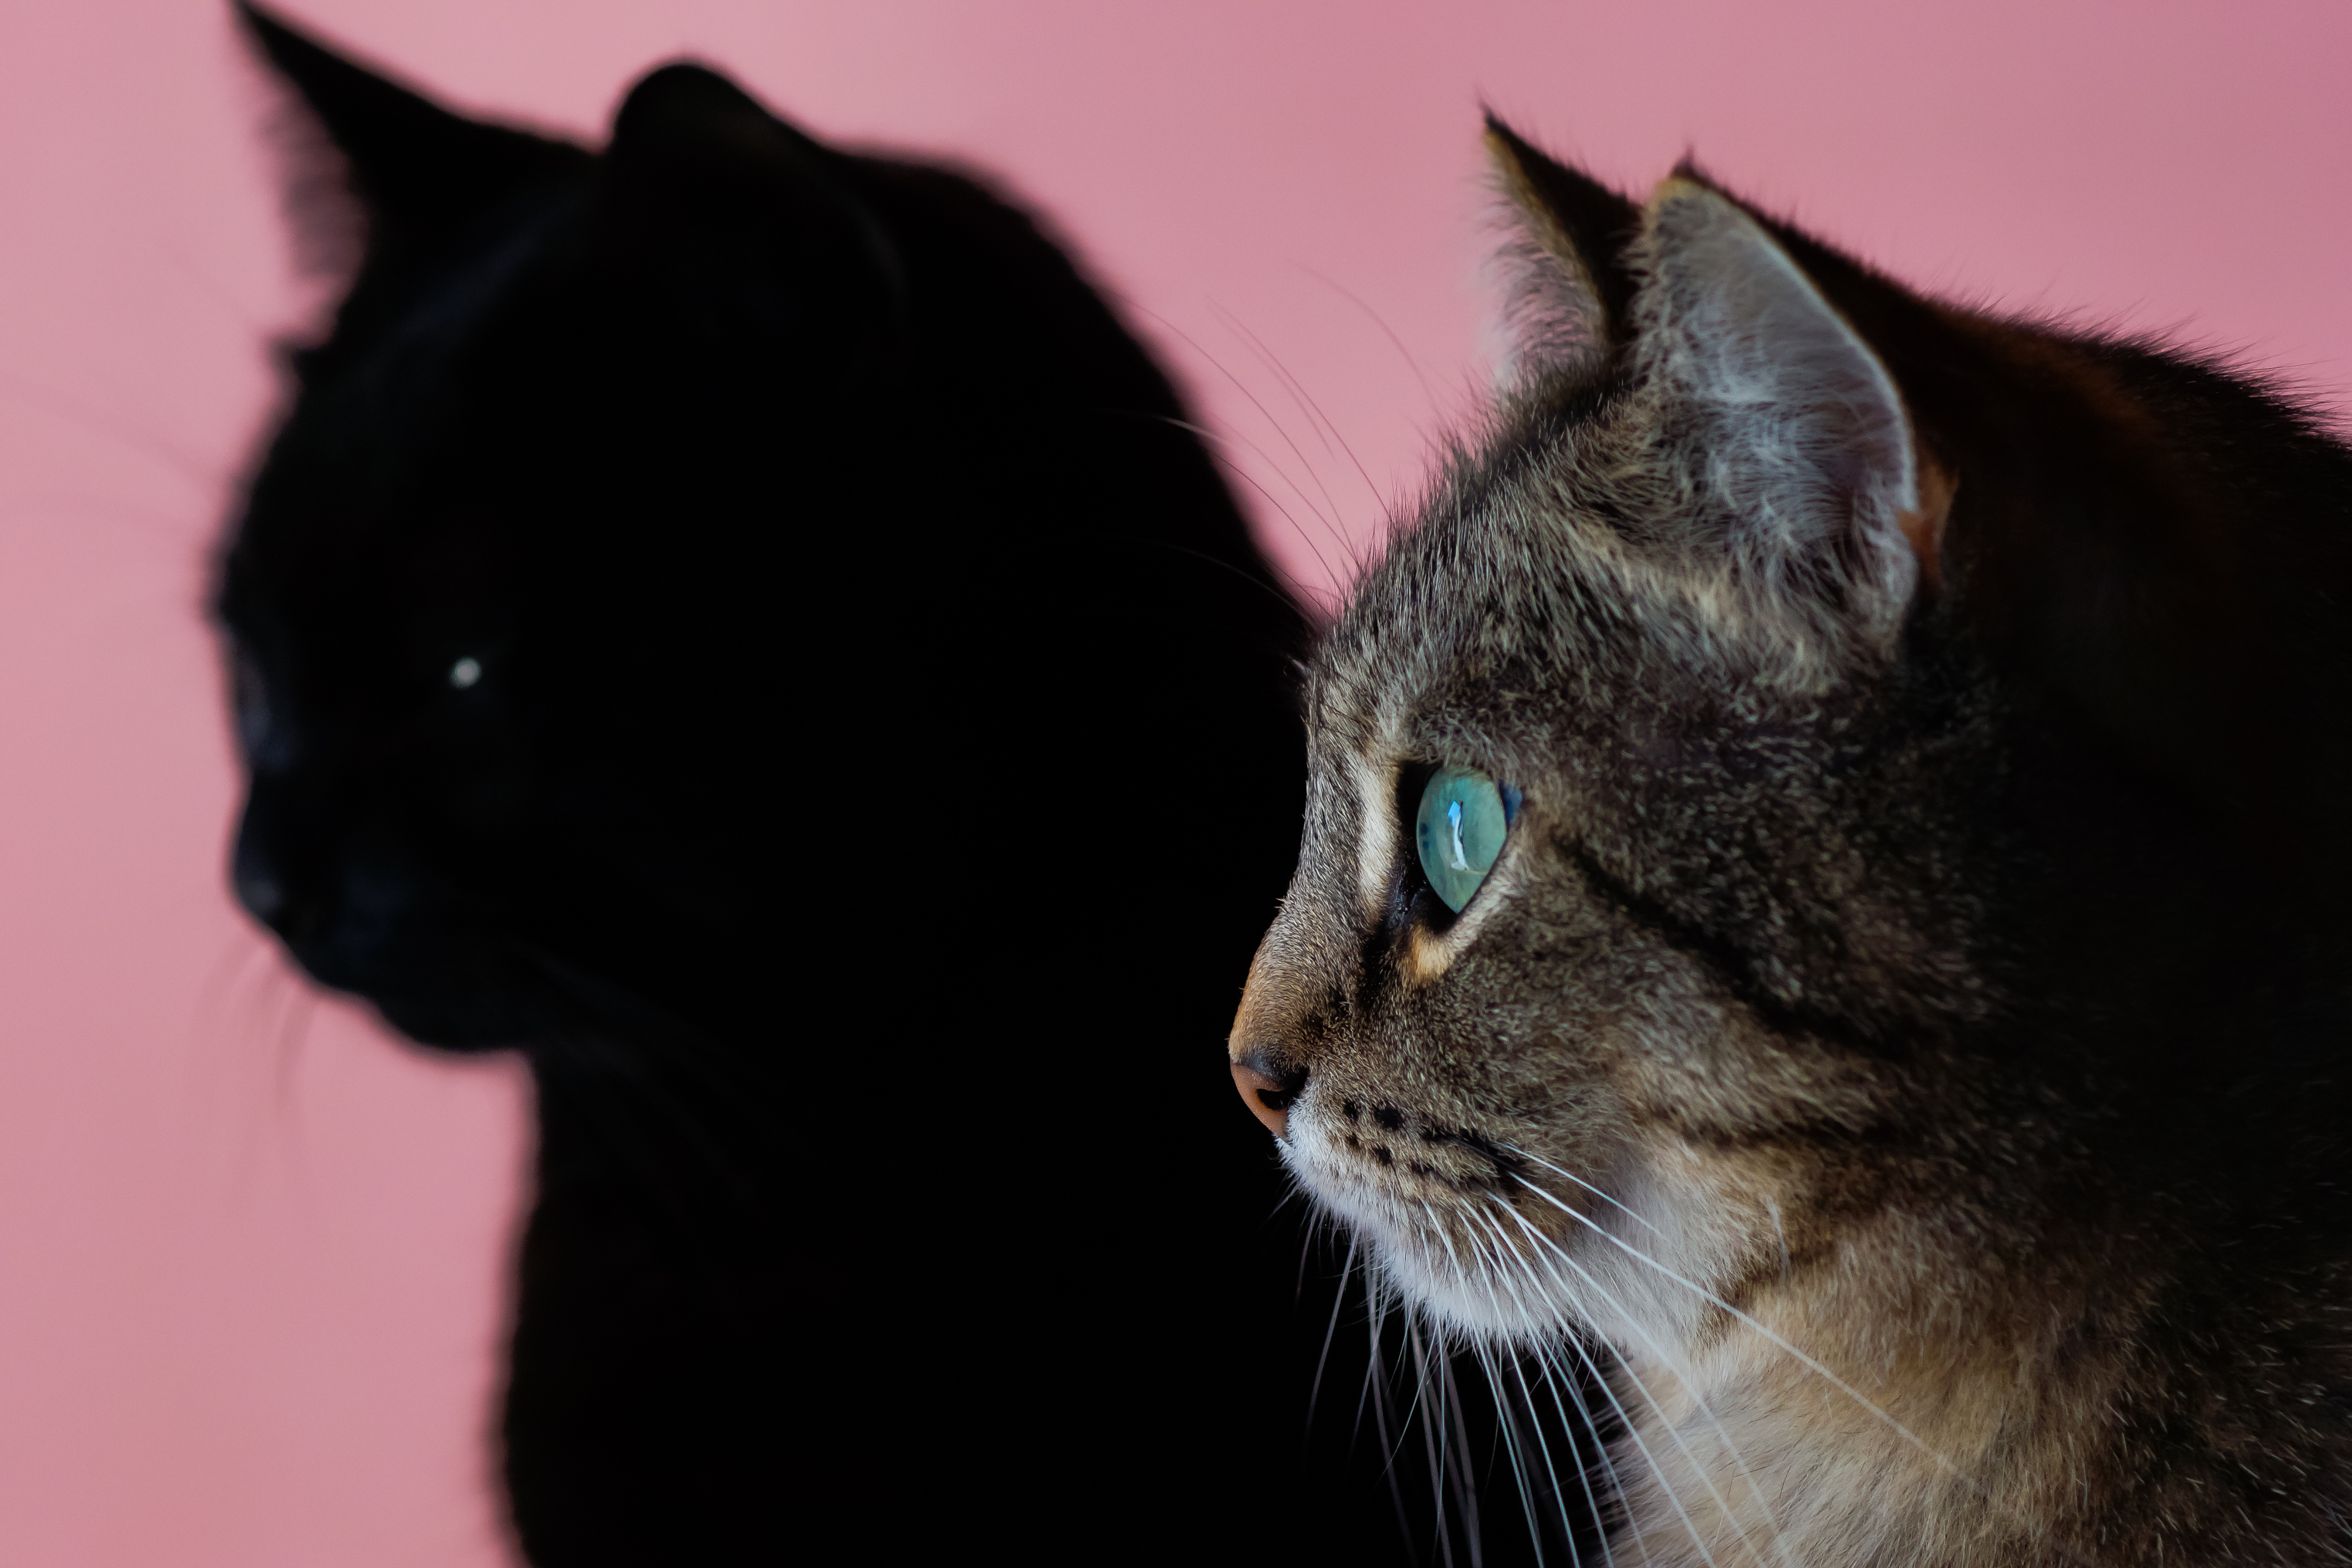
photo, kitten, cat, mammal, black cat, black, close up, cats, nose, whiskers, eye, animals, vertebrate, gatos, a77, g, ggl1, gaby1, xovesphoto, animales, sonya77, minolta100mm, gphoto, gabrielcorua, xelodegalicia, small to medium sized cats, cat like mammal, carnivoran